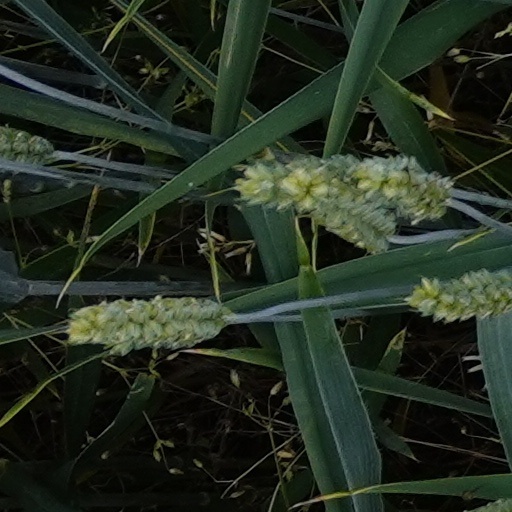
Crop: wheat